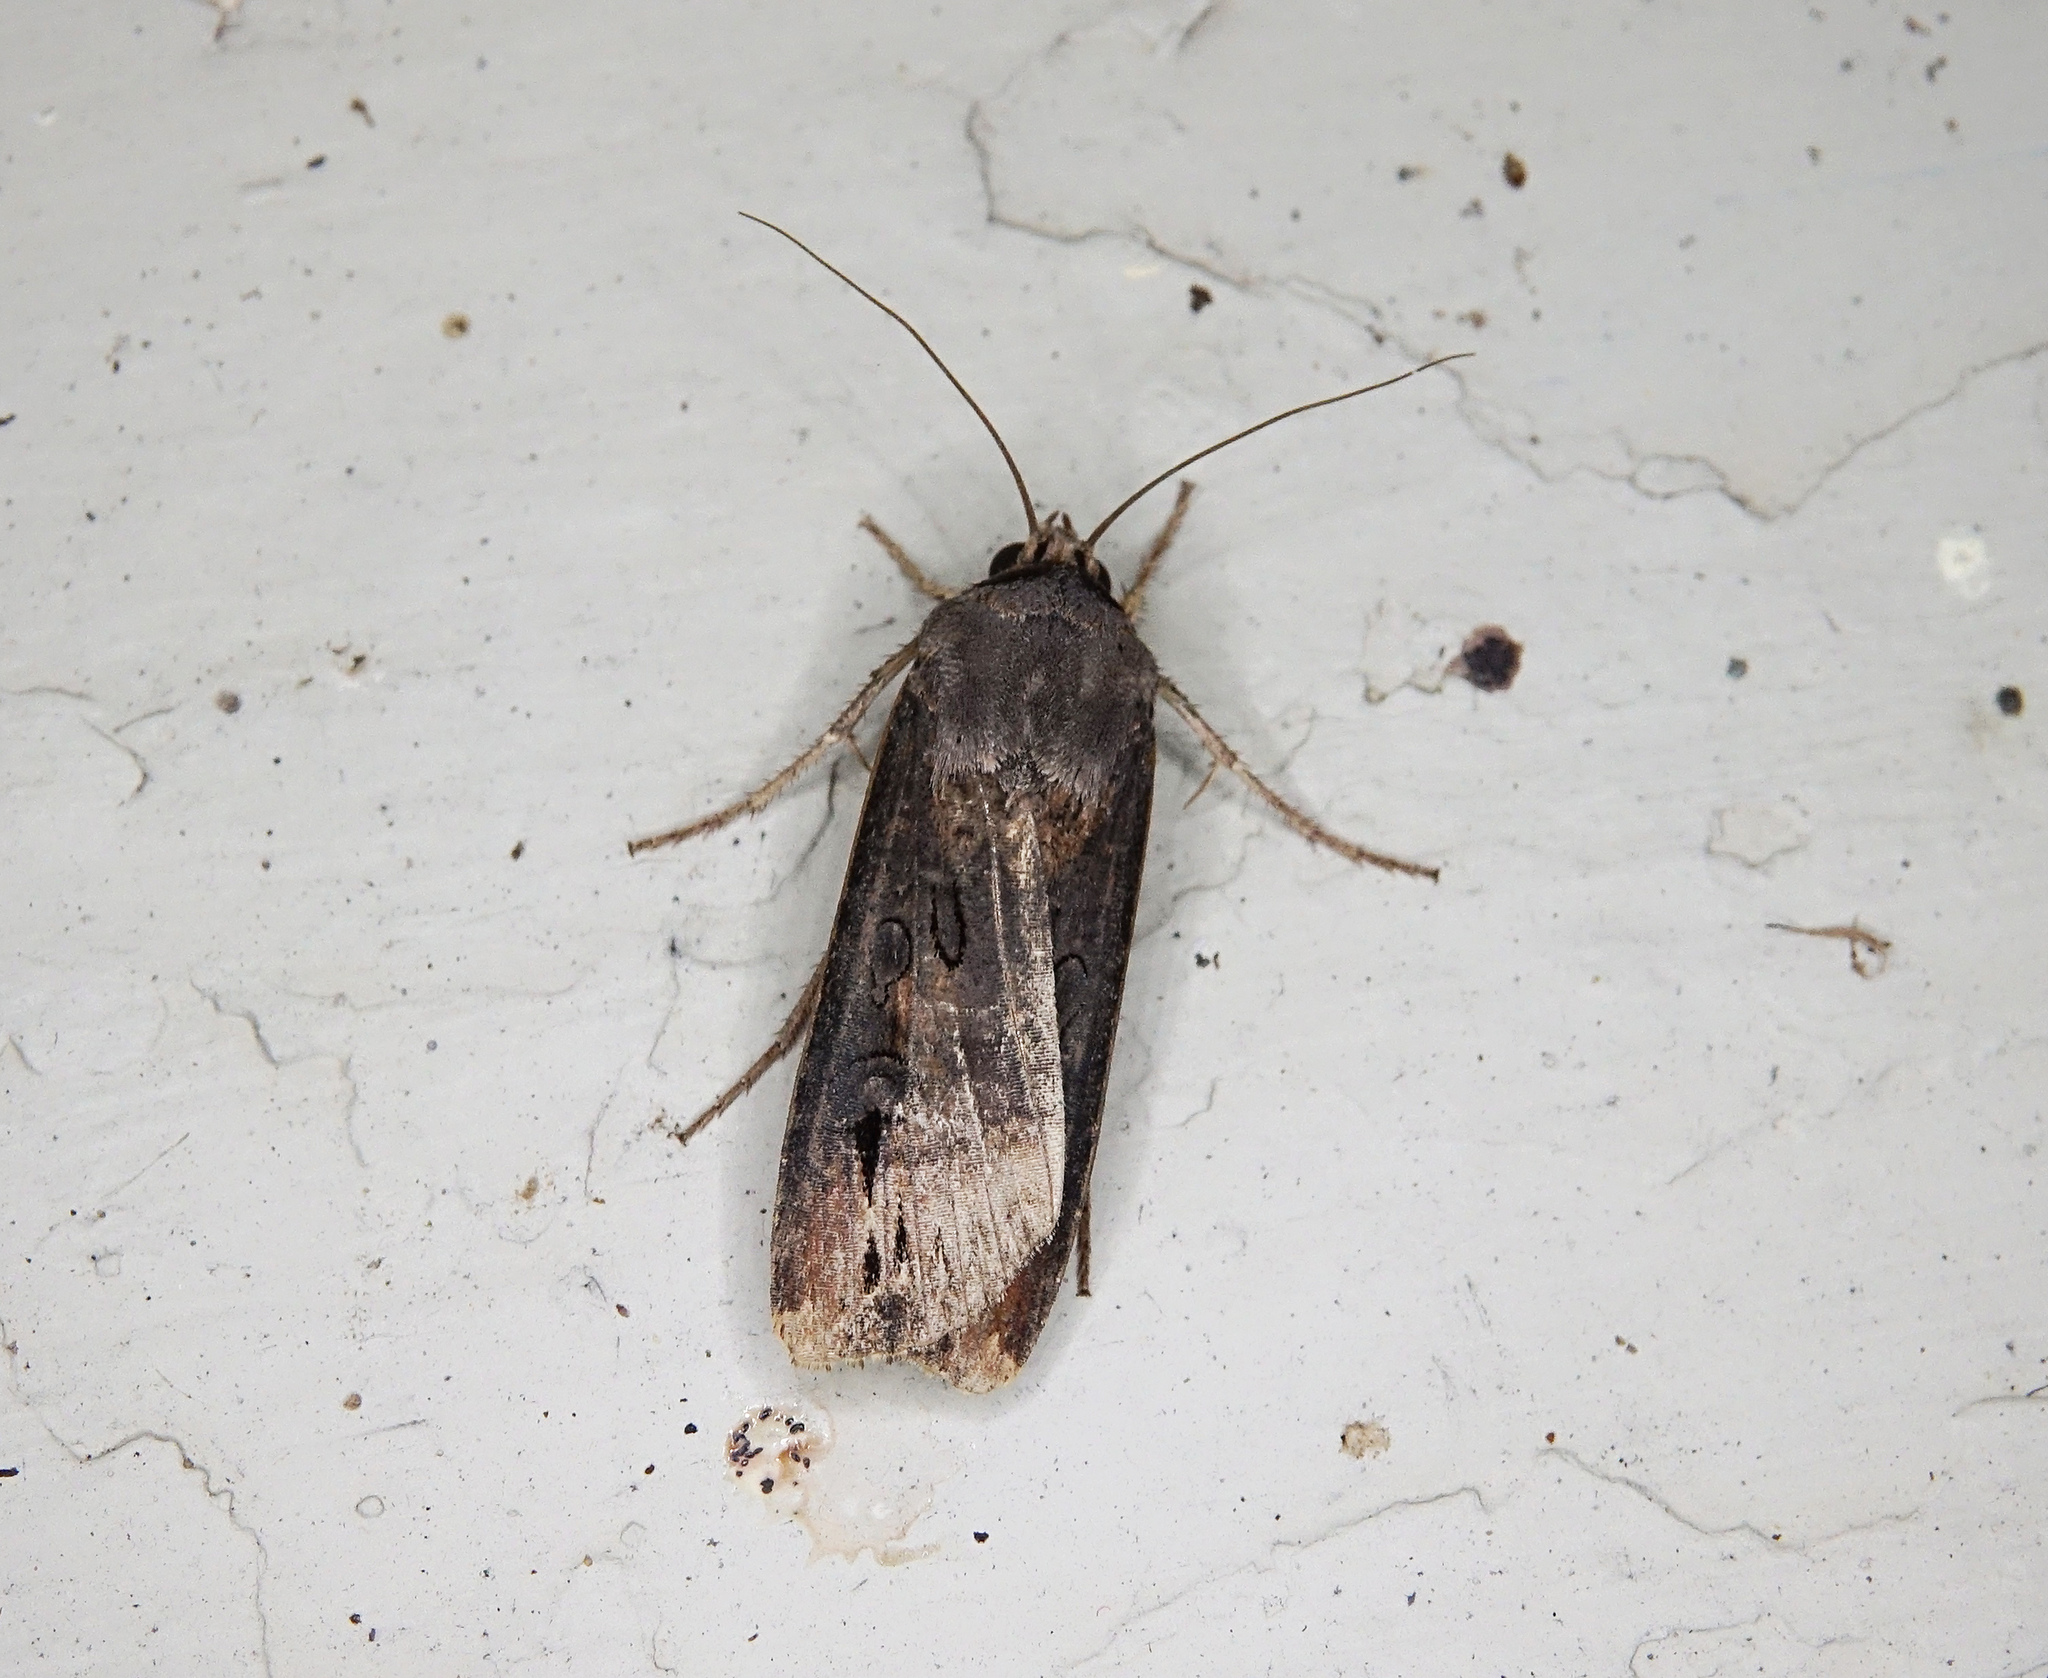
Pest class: cutworms